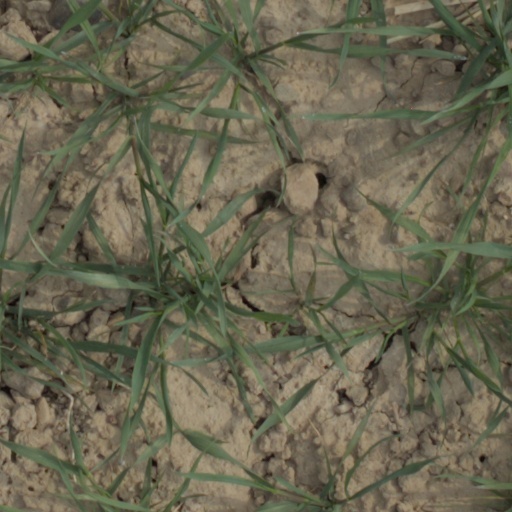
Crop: wheat